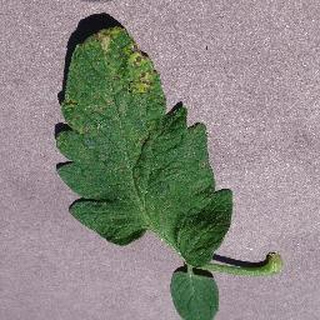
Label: tomato_septoria_leaf_spot